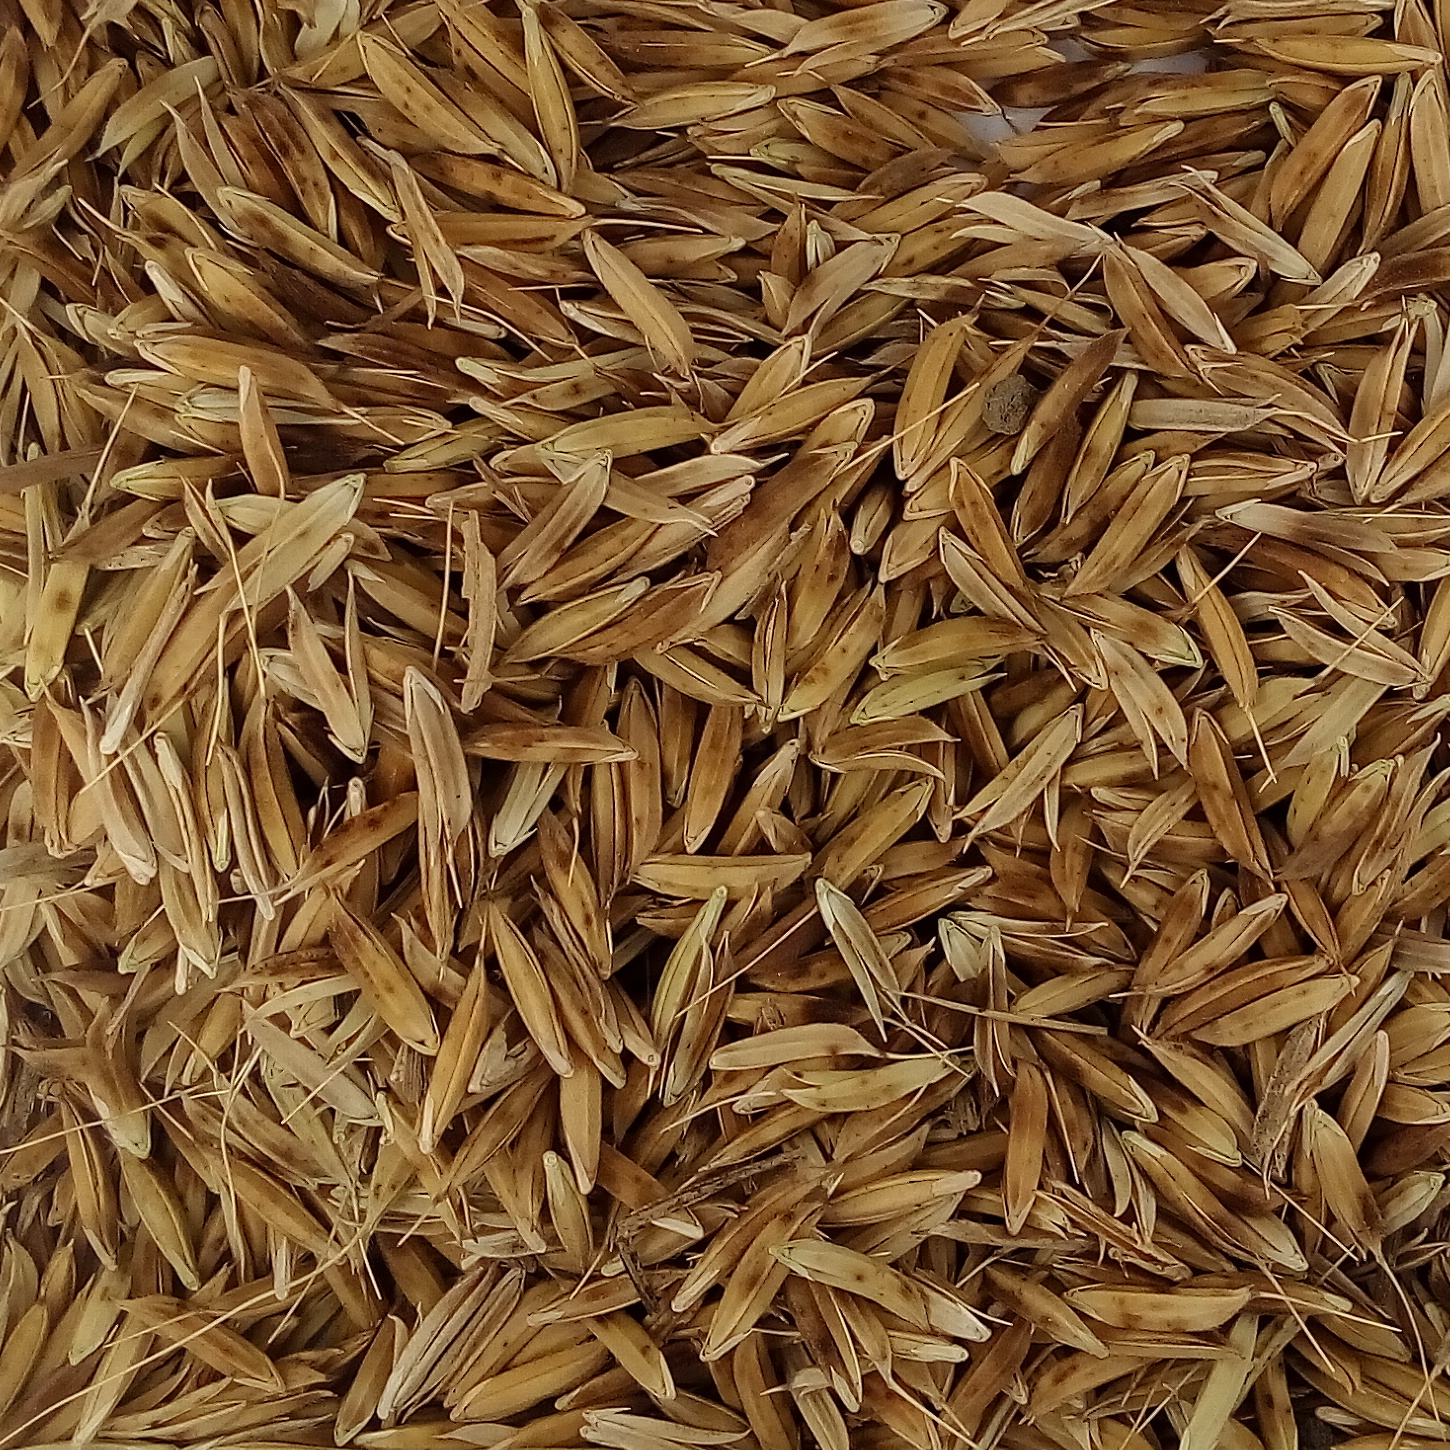
Rice seed variety: DHBT_3